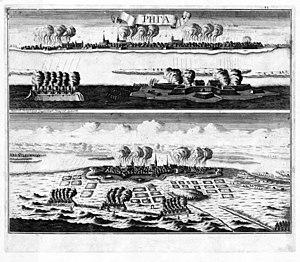
Le siège de Riga de 1710 est un siège de la grande guerre du Nord qui s’est terminé par la capitulation des dominions suédois d’Estonie et de Livonie, et leur intégration à l’Empire russe.
1710 est une année commune commençant un mercredi.